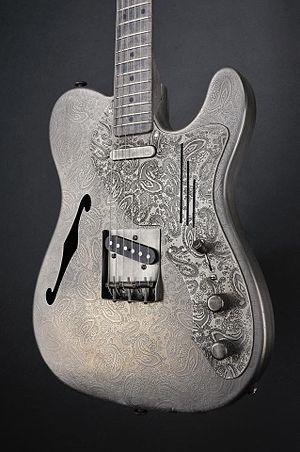
James Trussart est un luthier et musicien français installé dans la ville de Los Angeles aux États-Unis, spécialisé dans la fabrique d'instrument à cordes, principalement de guitares en acier d'origine française. La liste de ses clients comprend de nombreux artistes parmi les plus grands noms du show business.